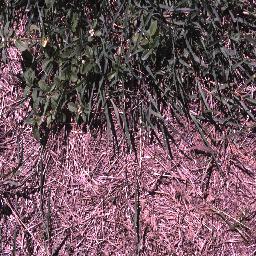
Label: negative